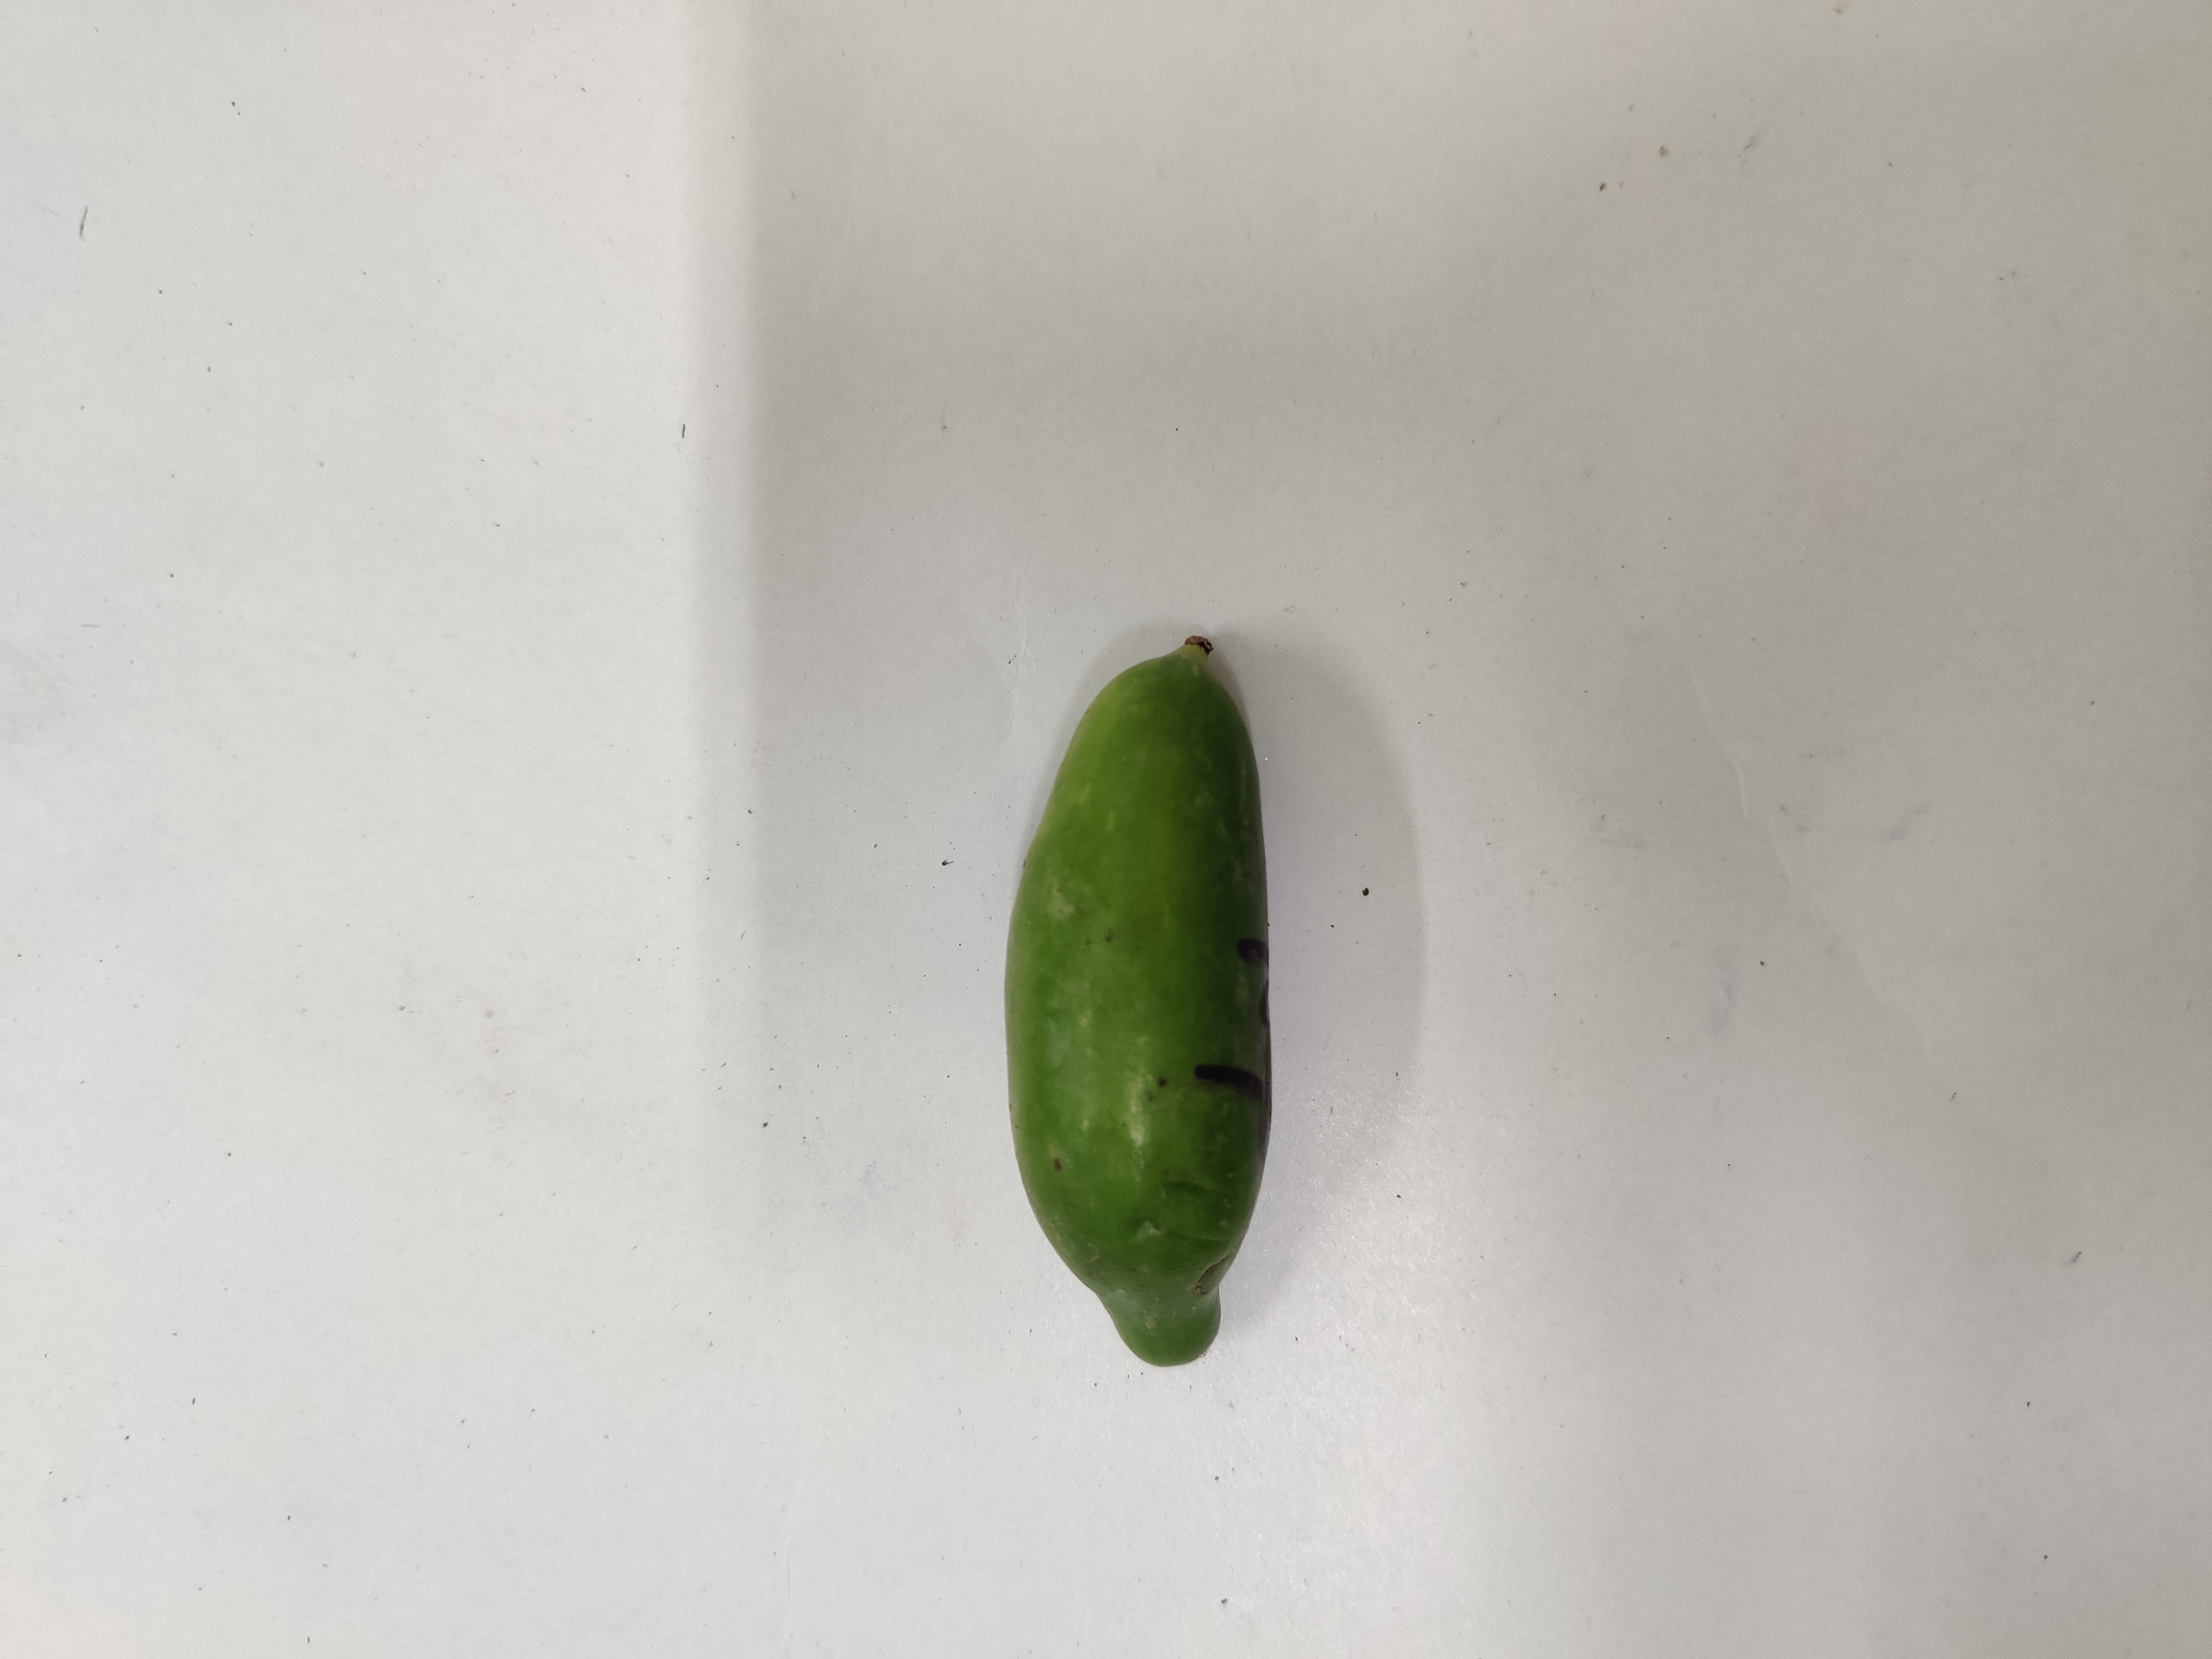
Crop: Ivy Gourd
Condition: Fresh